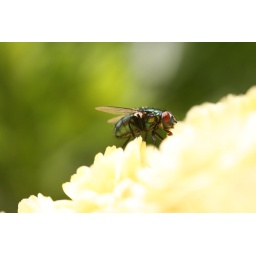
This was taken on the outside flower boxes of my second floor flat in London-UK, in the bright sunshine in the morning.